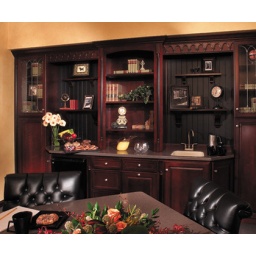
This office cabinetry was created with the Woodfield door style in Cherry finished in Burgundy with Ebony glaze.